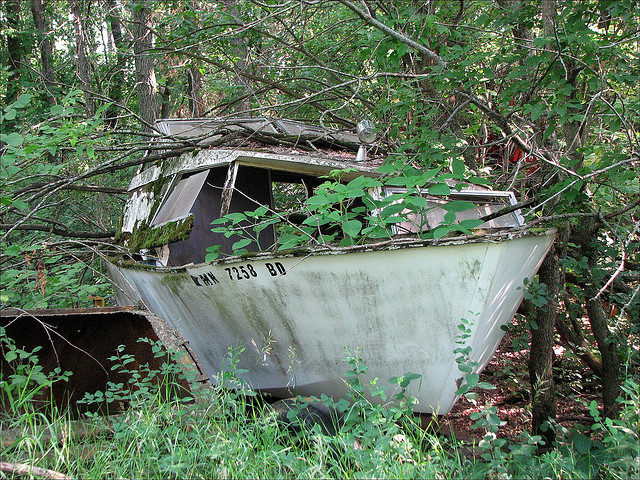
A run down rusted up boat sitting in a forest.

A old boat parked under a tree in a forest.

A boat sitting and aging in the forest.

An abandoned boat sitting on land in the woods.

An abandoned boat in the woods near trees and grass.